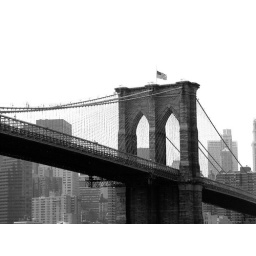
Brooklyn Bridge in black &amp;amp; white